Mexican mask-folk art

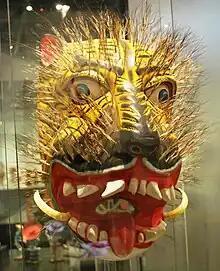
<a href="http%3A//danzadelostecuanes.blogspot.mx/2015/04/mascaras-de-tecuanes-por-oscar-cortes.html">Jaguar/tiger mask

Masks vary by the kinds of materials used to make them. Wood is the most popular material for masks. Clay masks were used in the pre-Hispanic period and can still be found in Metepec (Locos masks), some for Tastoanes in Jalisco and many of the dances in Michoacán.